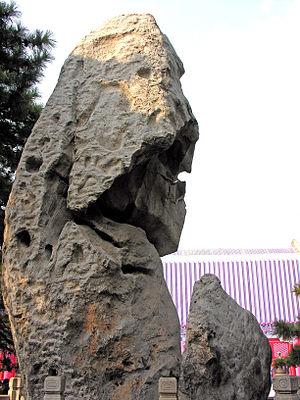
Le jardin chinois est tout à la fois un lieu de vie et de divertissement dans lequel on se plaît à flâner et un lieu « magique », un cosmos miniature dans lequel on cherche à recréer l'image d'une nature idéale. Il se présente donc comme un compromis constant entre les dimensions esthétiques et symboliques. L'art du jardin appartient au même titre que la calligraphie ou la poésie aux arts sacrés chinois.